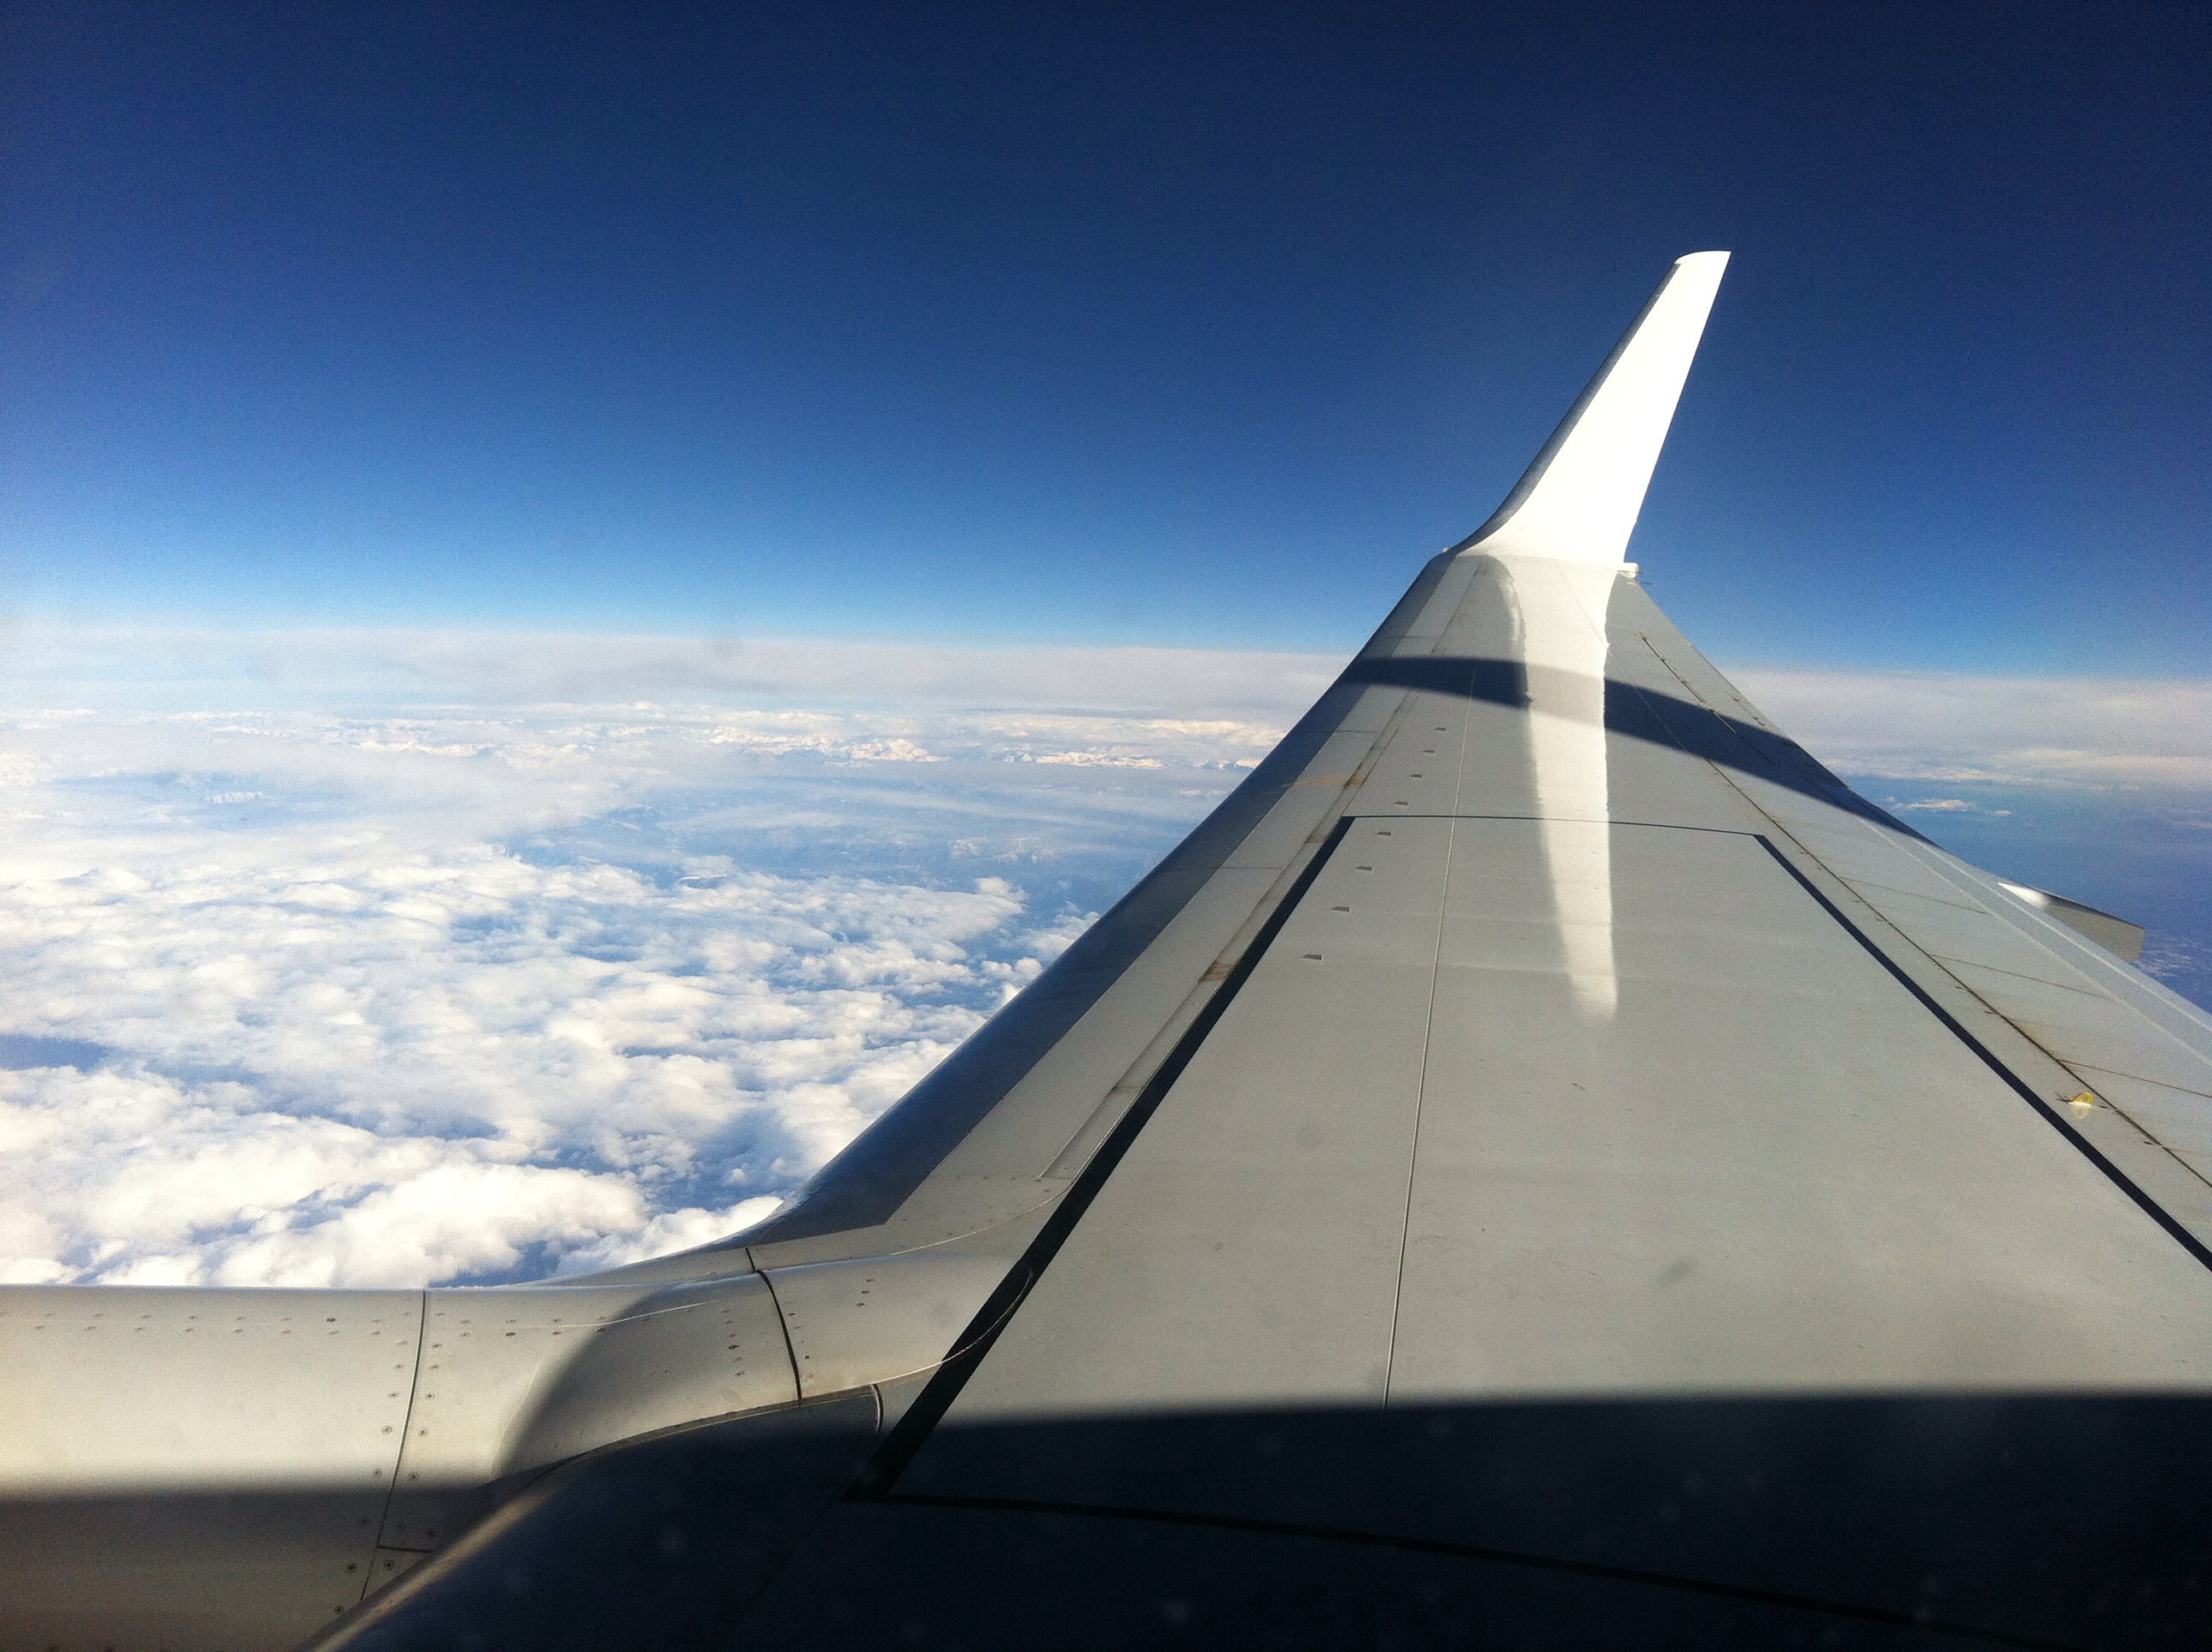
landscape, wing, sky, airplane, aircraft, vehicle, airline, aviation, flight, blue, clouds, airliner, plane view, aircraft flight, air show, jet aircraft, air travel, atmosphere of earth, narrow body aircraft